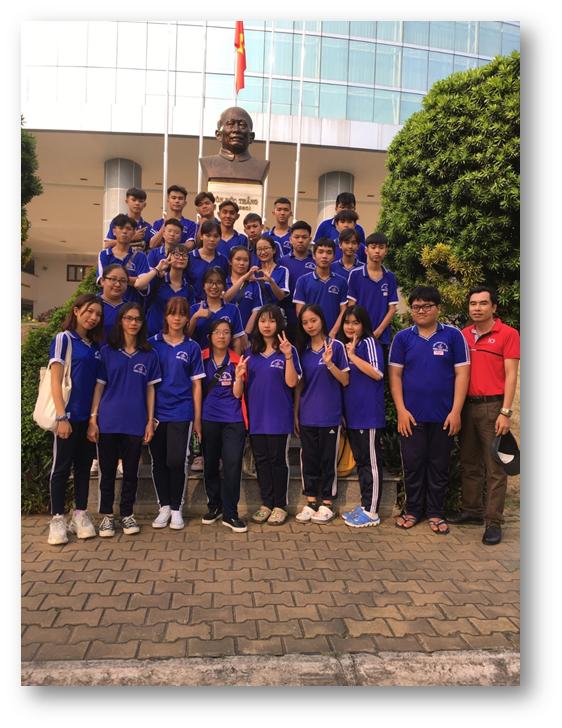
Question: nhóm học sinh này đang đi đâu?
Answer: đang đi tham quan một bảo tàng di tích lịch sử